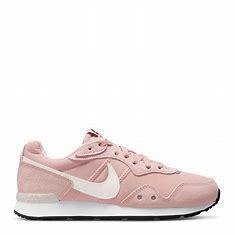
Brand: Nike
Model: Venture Runner